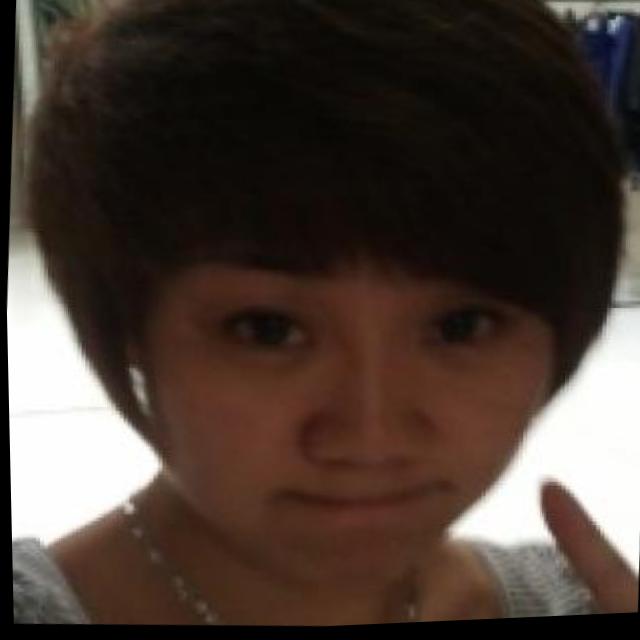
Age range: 21-44